2011 Danish general election

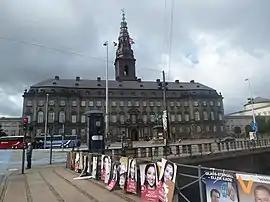
Campaign posters outside Christiansborg Palace (seat of the Folketing) on the day of the election.

General elections were held in Denmark on 15 September 2011 to elect the 179 members of the Folketing. Of those 179, 175 members were elected in Denmark, two in the Faroe Islands and two in Greenland.